Sigurður Ragnar Eyjólfsson

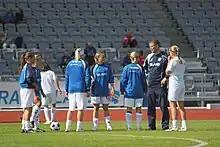
Sigurður with women's national team players in 2009

Sigurður "Siggi" Ragnar Eyjólfsson (born 1 December 1973) is an Icelandic football manager and former player who played as a striker. From 2007 until 2013, he served as the head coach of the Iceland women's national team, guiding them to the 2009 and 2013 editions of the UEFA Women's Championship.